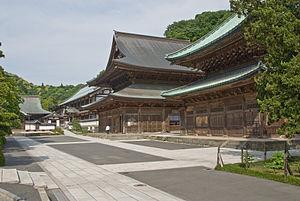
Le zenshūyo est un style d'architecture bouddhiste japonais dérivé de l'architecture de la dynastie Song chinoise. Nommé d'après la secte zen du bouddhisme qui l'a apporté au Japon, ce style apparaît à la fin du VIIᵉ siècle ou au début du XIIIᵉ siècle. Avec le wayō et le daibutsuyō, c'est l'un des trois styles les plus importants développés par le bouddhisme japonais sur la base de modèles chinois. Jusqu'à la Seconde Guerre mondiale, ce style était appelé karayō mais, à l'instar du style daibutsuyō, il a été rebaptisé par Ōta Hirotarō, un universitaire du XXᵉ siècle. Ses caractéristiques les plus typiques sont une présentation plus ou moins linéaire du shichidō garan, des portes à panneaux attachées à des charnières, des tokyō entre les colonnes, des fenêtres en ogive, des chevrons à l'arrière, des ornements appelés kibana et des toits recourbés décoratifs.